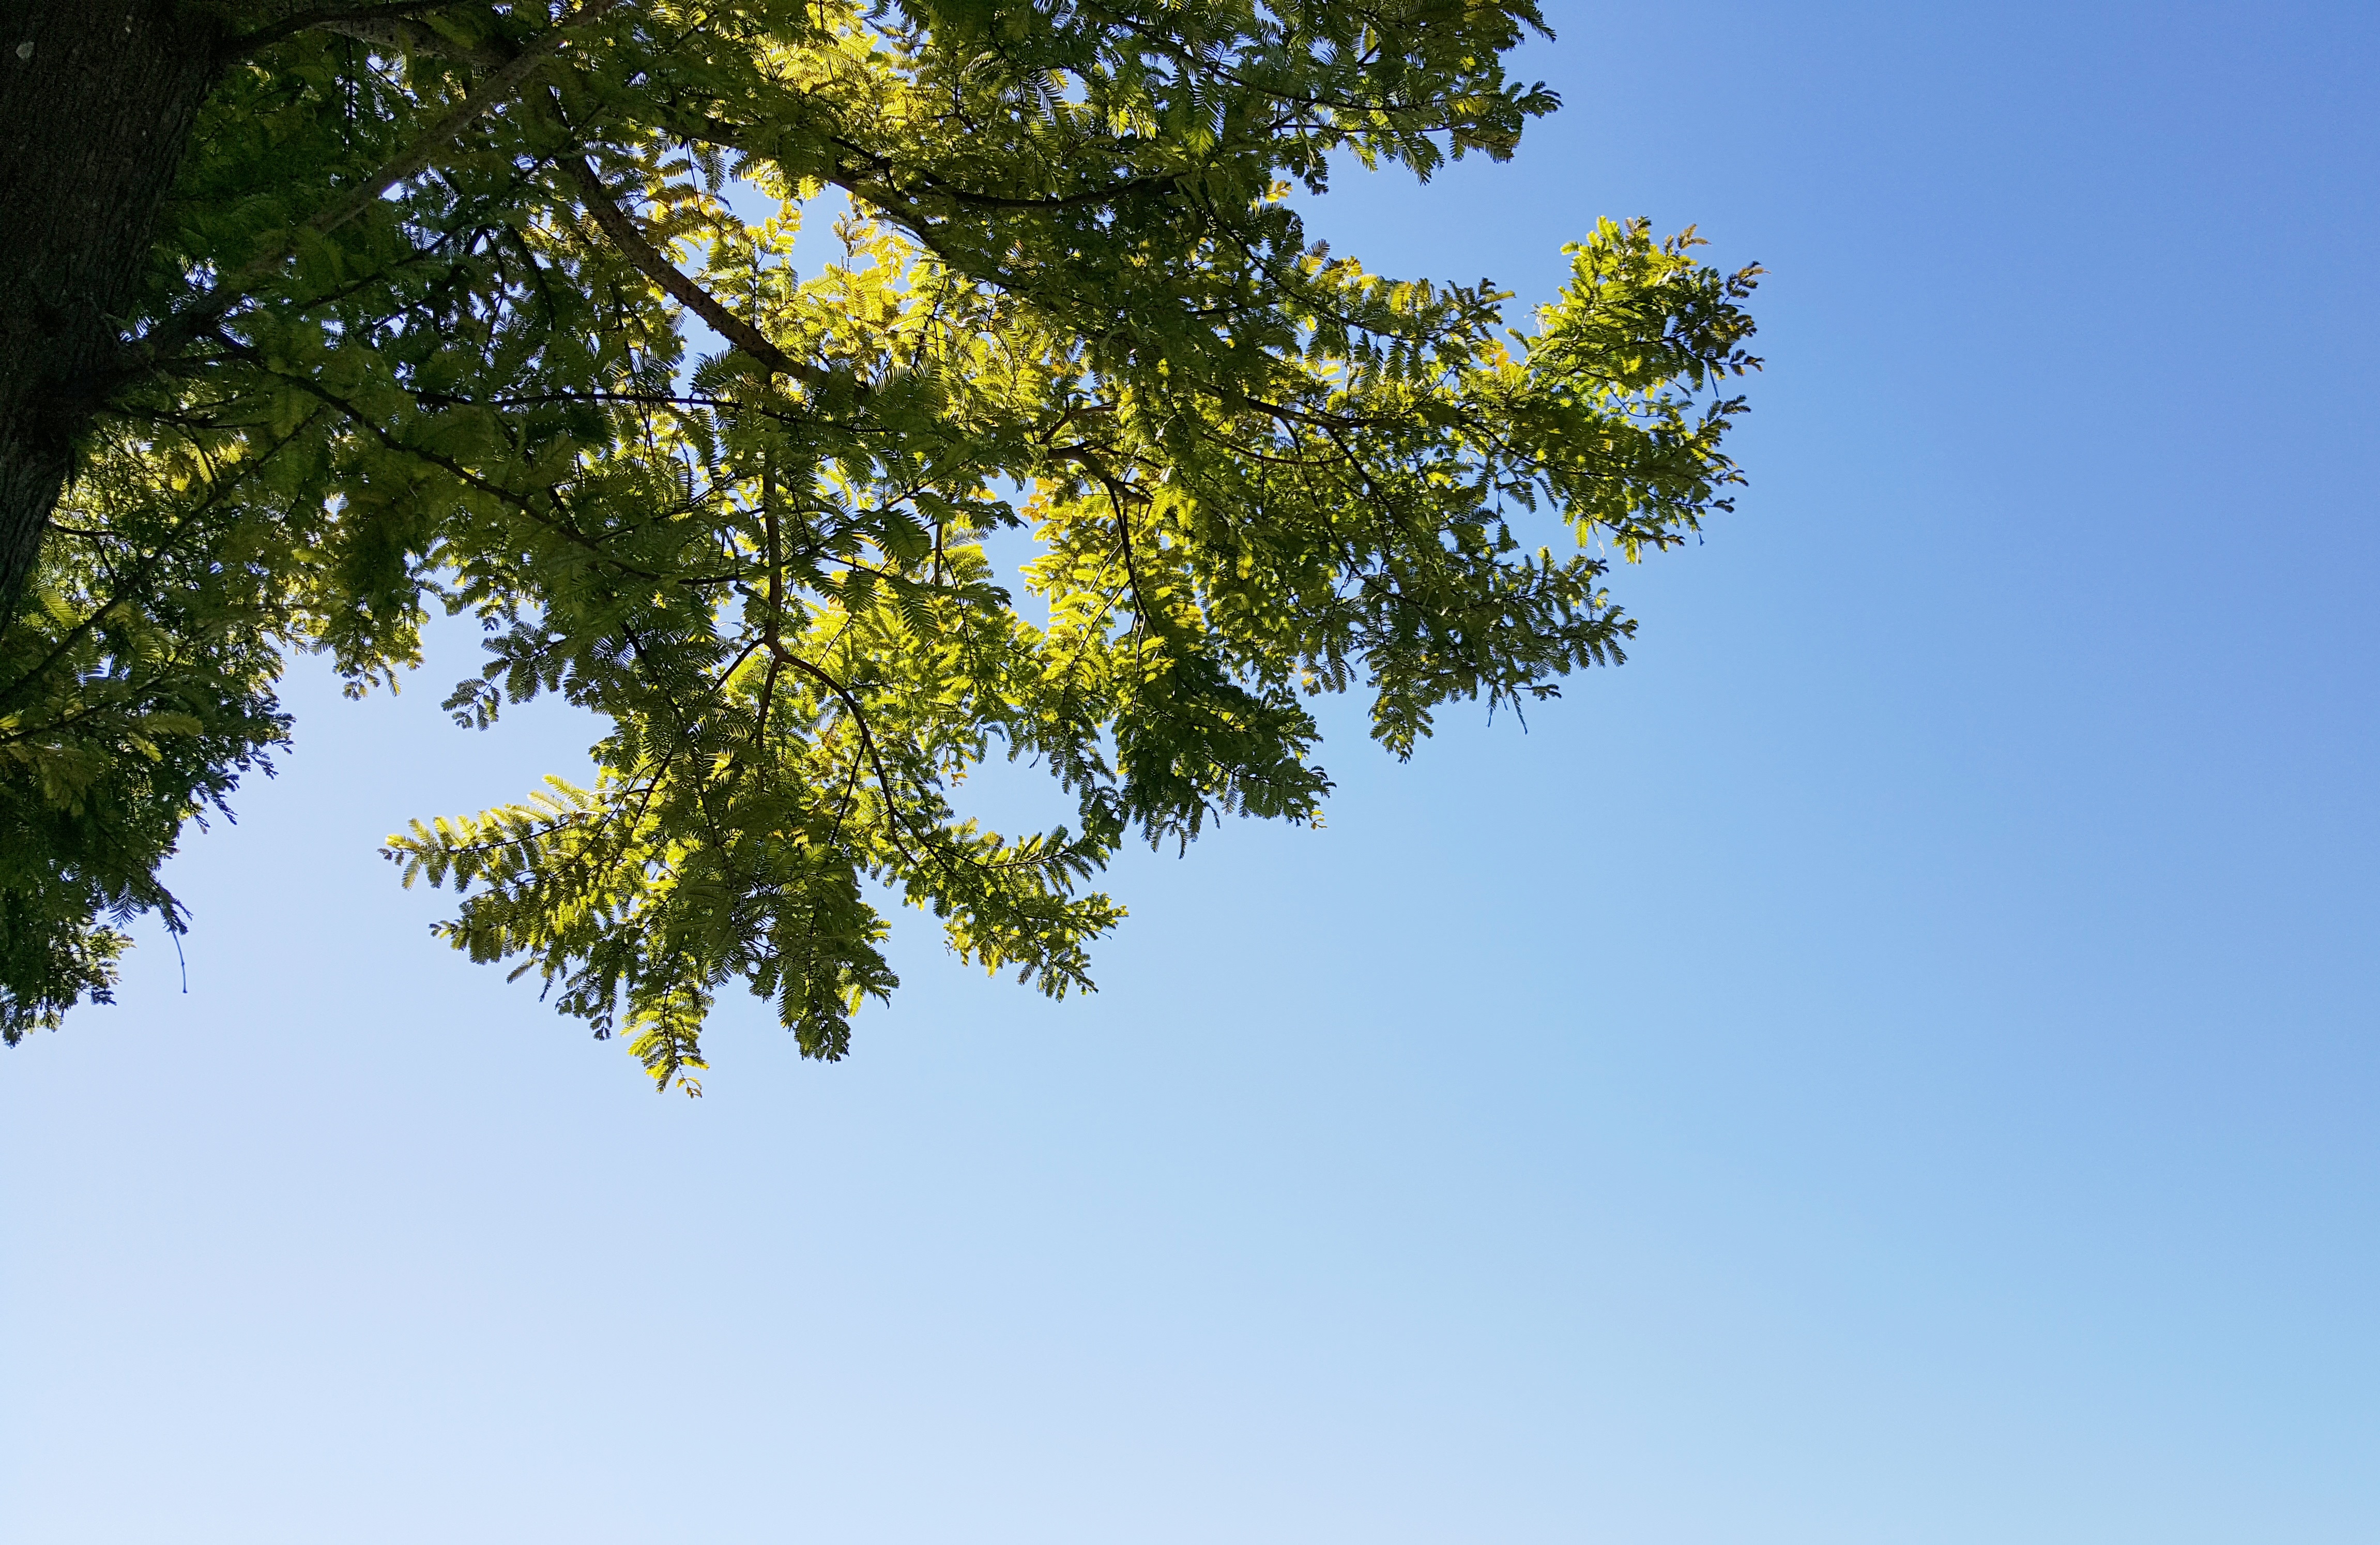
landscape, tree, nature, forest, branch, plant, sky, wood, sunlight, leaf, flower, pine, autumn, in the forest, flowering plant, woody plant, land plant